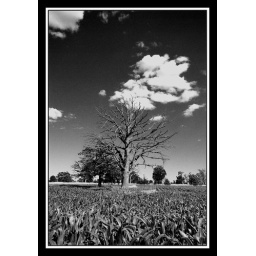
Taken in a field near my home in Milton Ontario Canada